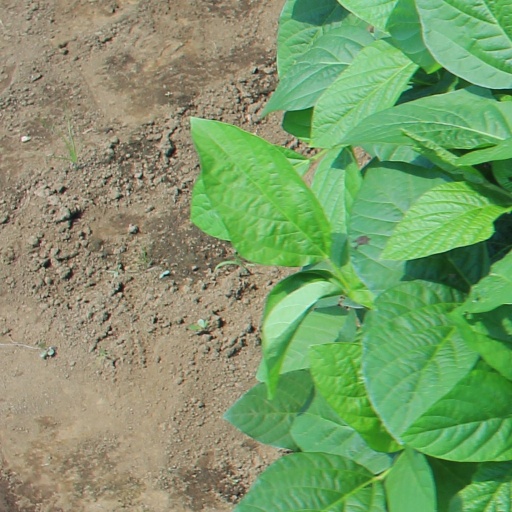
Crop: soybean